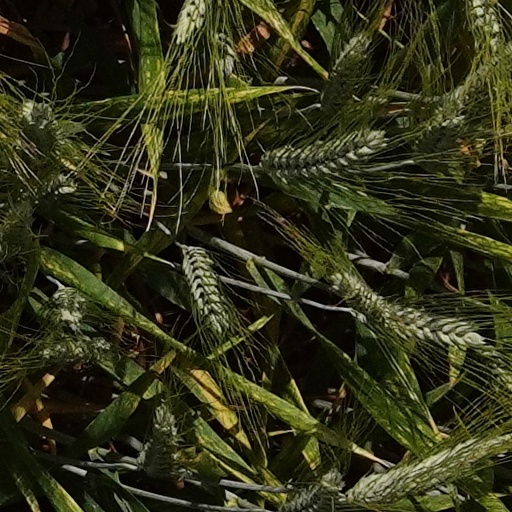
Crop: wheat